Answer in natural language. Is Window (highlighted by a red box) further away or in front of gray rectangular bed (highlighted by a blue box)? Choose between the following options: in front or further away
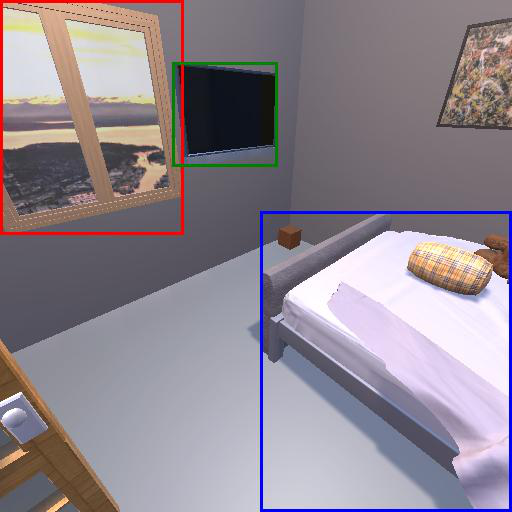
<answer>further away</answer>